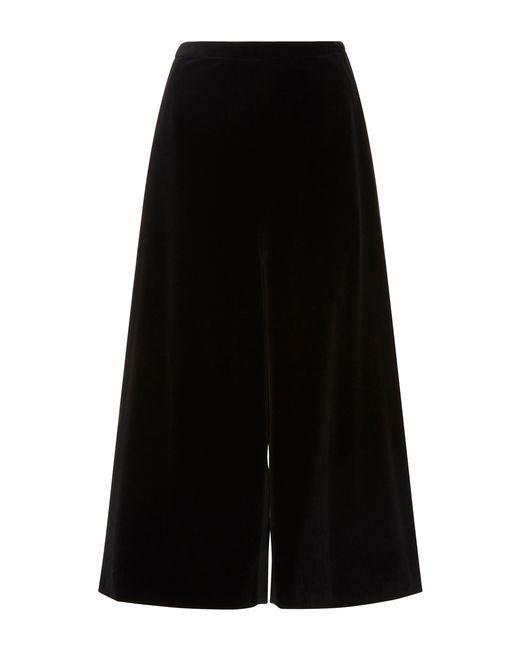
Lockere Passform schwarze Unterbekleidung für Damen